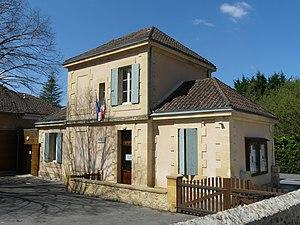
La mairie de Badefols-sur-Dordogne, Dordogne, France.
Badefols-sur-Dordogne est une commune française située dans le département de la Dordogne, en région Nouvelle-Aquitaine.